Reformation

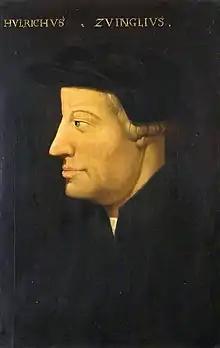
Huldrych Zwingli's 16th-century portrait by Hans Asper

After Arianism—a Christological doctrine condemned as heresy at ecumenical councils—disappeared in the late , no major disputes menaced the theological unity of the Western Church. Religious enthusiasts could organise their followers into nonconformist groups but they disbanded after their founder died. The Waldensians were a notable exception. Due to their efficient organisation, they survived not only the death of their founder Peter Waldo (d. 1205), but also a series of anti-heretic crusades. They rejected the clerics' monopoly of public ministry, and allowed all trained members of their community, men and women alike, to preach.